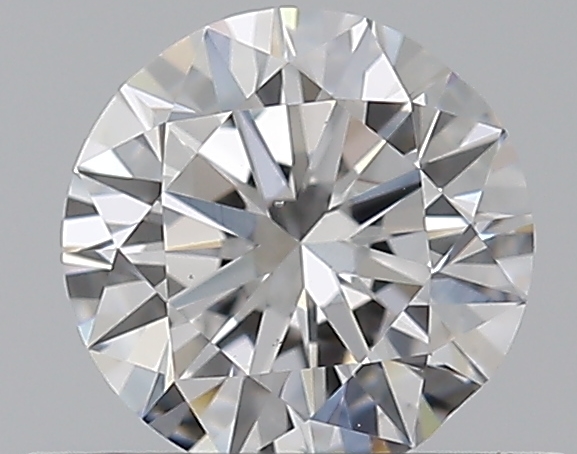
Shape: round
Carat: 0.5
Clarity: VS2
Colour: D
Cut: EX
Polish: EX
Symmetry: VG
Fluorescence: N
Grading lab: GIA
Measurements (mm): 5.05 x 5.12 x 3.11